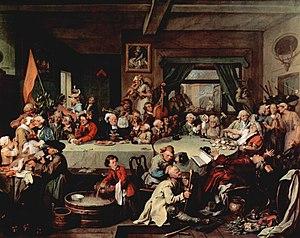
La culture populaire, parfois abrégée en « culture pop », représente une forme de culture dont la principale caractéristique est d'être produite et appréciée par le plus grand nombre, à l'opposé d'une culture élitiste ou avant-gardiste qui ne toucherait qu'une partie aisée et/ou instruite de la population. Elle ne doit pas être confondue avec la culture de masse ou la culture médiatique.
Humours of an Election est une série de tableaux puis d'estampes réalisés par William Hogarth qui illustrent les élections générales britanniques de 1754 dans la circonscription de l'Oxfordshire tenues en 1754.